Panavia Tornado

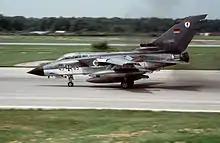
A German Navy Tornado "43+65" landing at NAS Oceana in 1989

The first Tornado prototype made its first flight on 14 August 1974 from Ingolstadt Manching Airport, in West Germany. Deliveries of production Tornados began on 27 July 1979. The total number of Tornados delivered to the German Air Force was 247, including 35 ECR variants. Originally Tornados equipped five fighter-bomber wings ("Geschwader"), with one tactical conversion unit and four front-line wings, replacing the Lockheed F-104 Starfighter. When one of the two Tornado wings of the German Navy was disbanded in 1994, its aircraft were used to re-equip a Luftwaffe's reconnaissance wing formerly equipped with McDonnell Douglas RF-4E Phantoms.